Charles Maurin

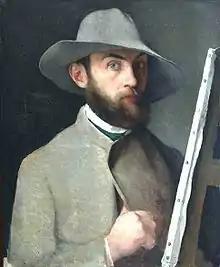
Self-portrait of Charles Maurin

Charles Maurin (1 April 1856 – 22 July 1914) was a French painter and engraver in a variety of styles.